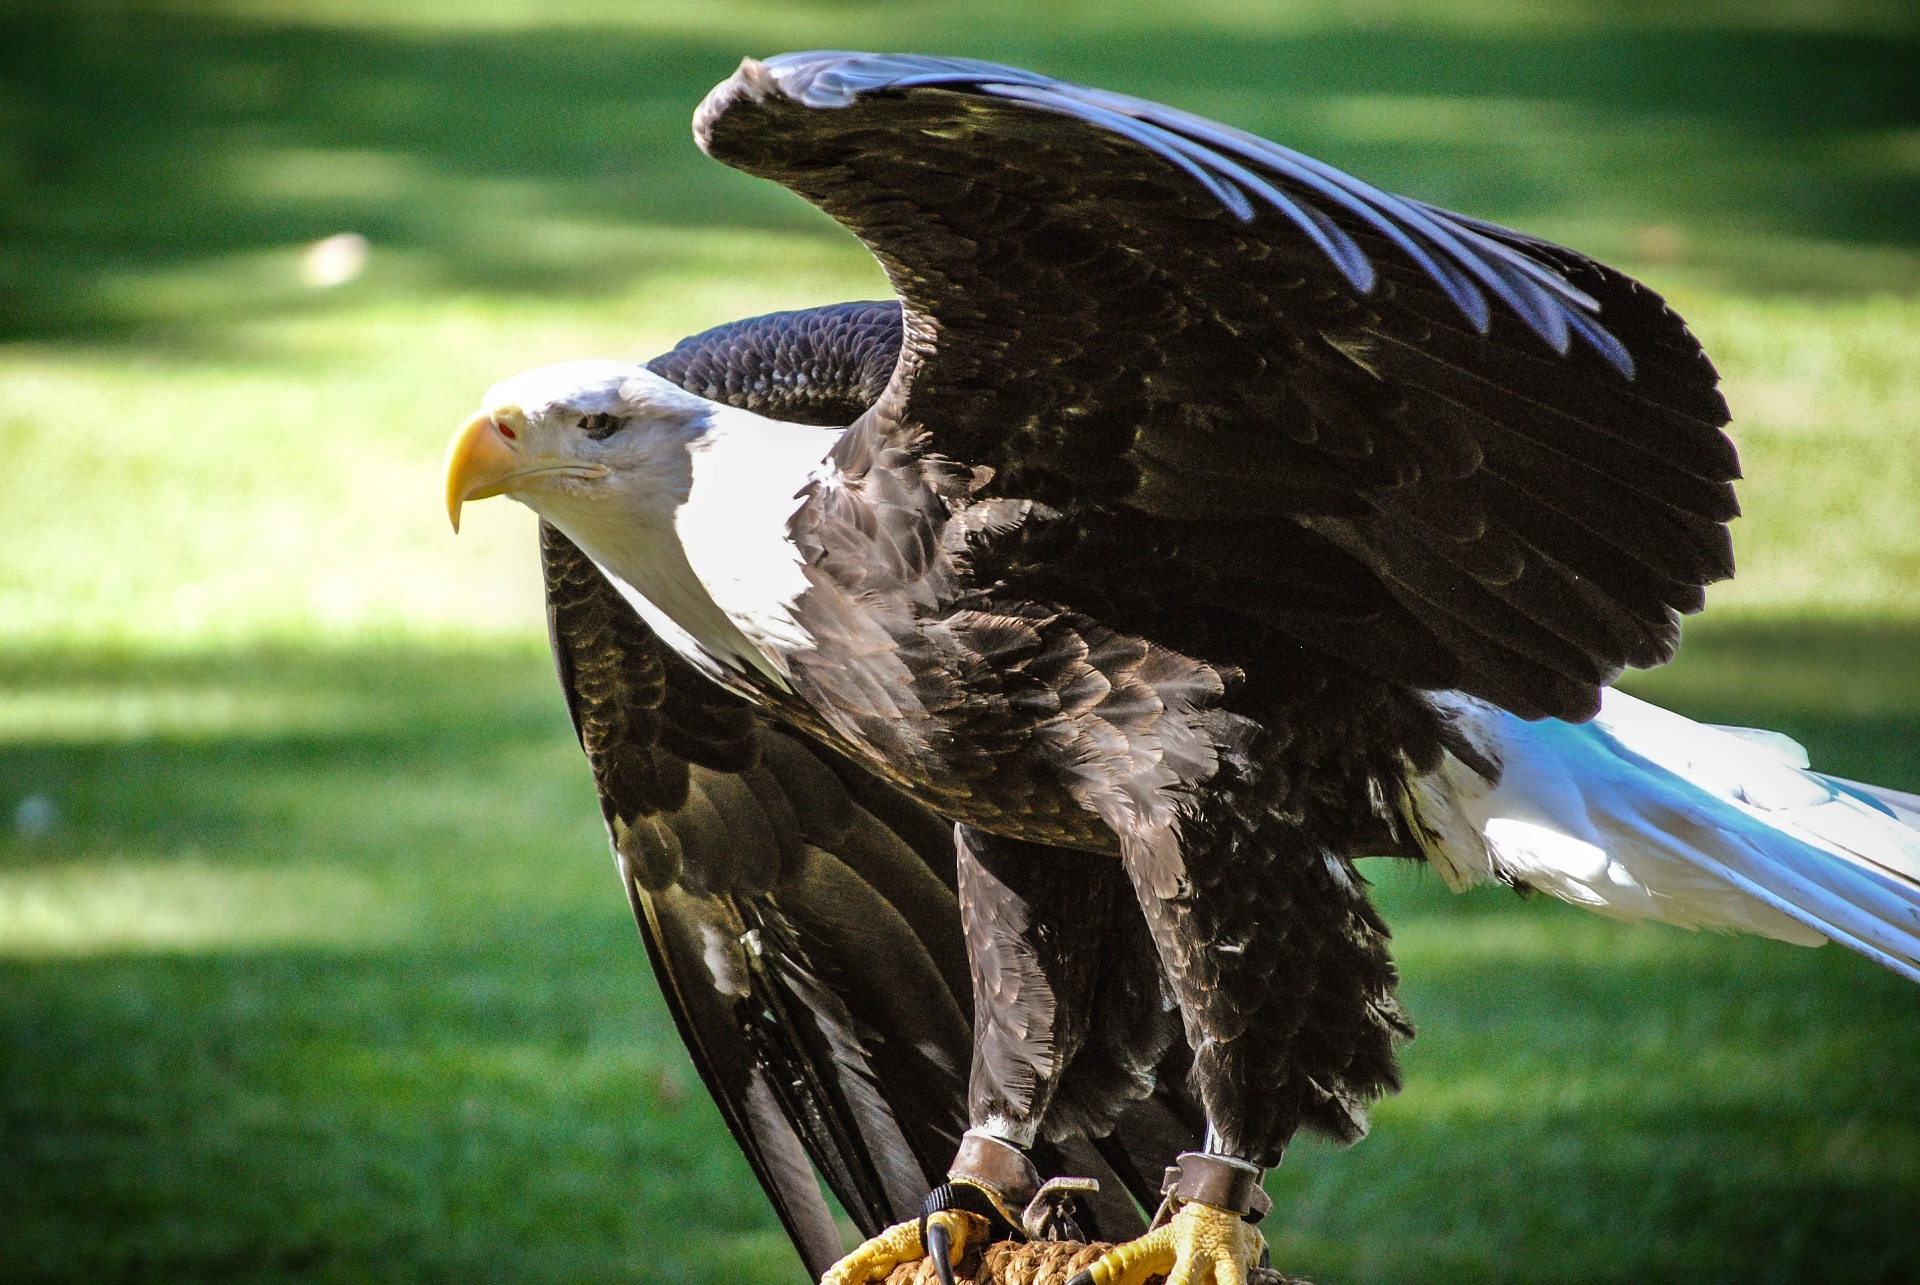
nature, bird, wing, ground, looking, wildlife, standing, portrait, beak, symbol, eagle, predator, freedom, hawk, fauna, raptor, majestic, bird of prey, bald eagle, wings, vertebrate, tagged, carnivore, falcon, accipitriformes